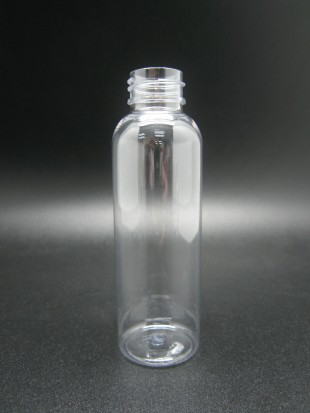
Waste category: glass